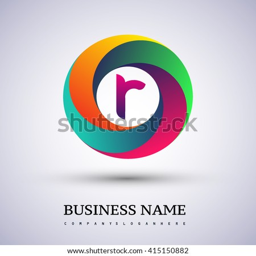
letter colorful logo in the circle .